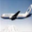
Label: airplane